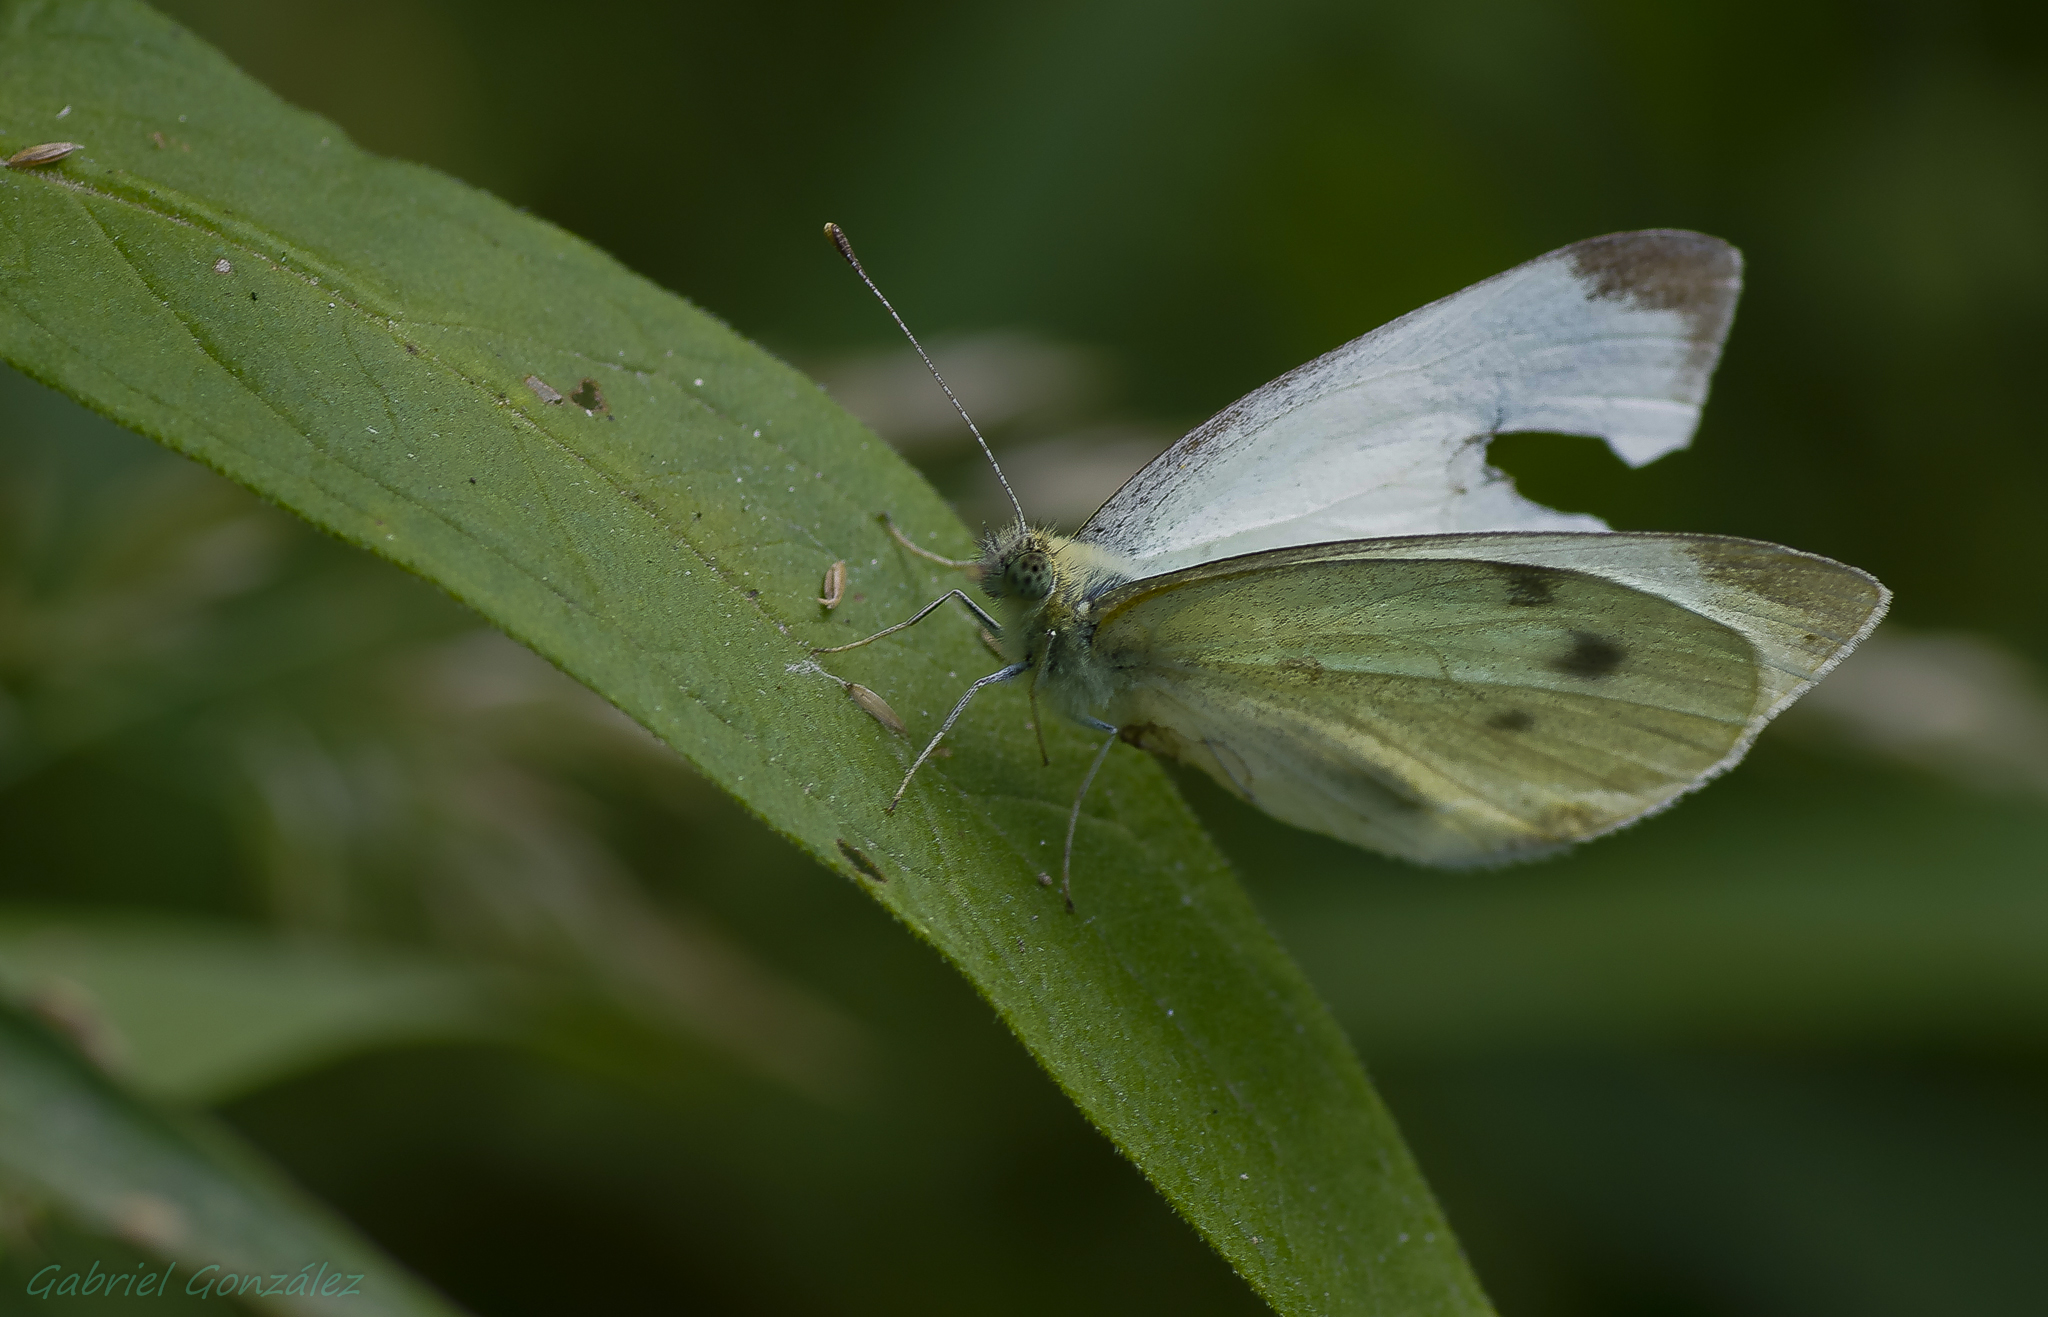
nature, wing, photography, leaf, flower, green, insect, macro, butterfly, fauna, invertebrate, close up, animals, naturaleza, butterflies, tamron90mm, damselfly, pieridae, ggl1, gaby1, xovesphoto, animales, mariposas, pentaxk5, gphoto, macro photography, arthropod, plant stem, moths and butterflies, lycaenid, net winged insects, brush footed butterfly, colias, cabbage butterfly